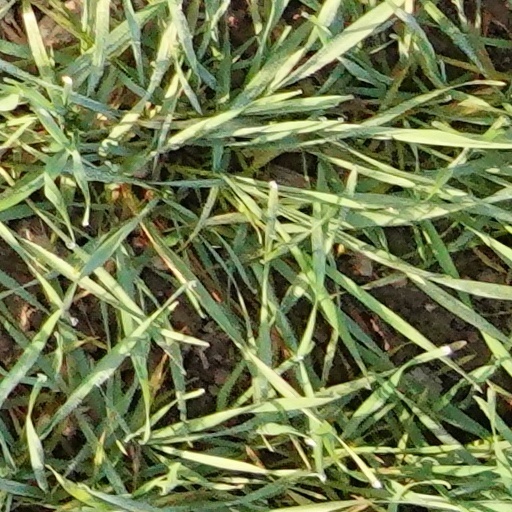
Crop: wheat